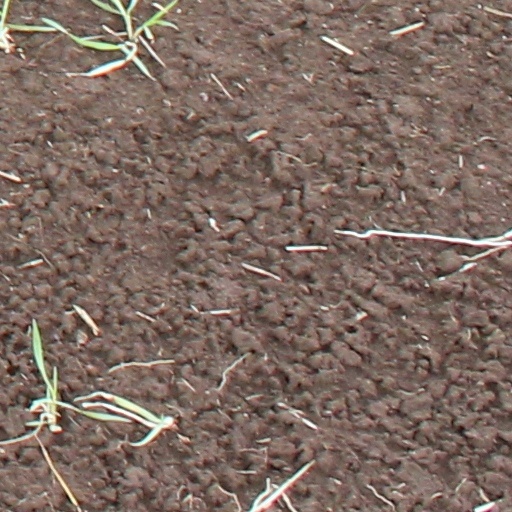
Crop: wheat